Magnetic sail

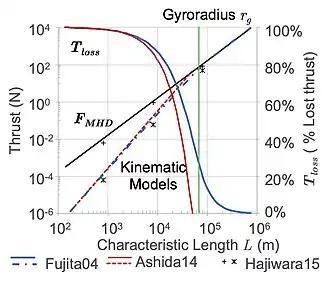
Magnetic dipole force: MHD and kinematic models

The left axis of the figure is for plots of magnetic sail force versus characteristic length formula_37. The solid black line plots the MHD model force formula_188 from equation . The green line shows the value of ion gyroradius formula_92 72 km at 1 AU from equation . The dashed blue line plots the hybrid MHD/kinematic model from equation from Fujita04. The red dashed line plots a curve fit to simulation results from Ashida14. Although a good fit for these parameters, the curve fit range of this model does not cover some relevant examples. Additional simulation results from Hajiwara15 are shown for the MHD and kinematic model as single data points as indicated in the legend. These models are all in close agreement. The kinematic models predict less force than predicted by the MHD model. In other words, the fraction formula_190 of thrust force predicted by the MHD model is lost when formula_96 as plotted on the right axis. The solid blue and red lines show formula_190 for Fujita04 and Ashida18 respectively, indicating that operation with formula_37 less than 10% of formula_194 will have significant loss. Other factors in a specific magnetic sail design may offset this loss for values of formula_195.